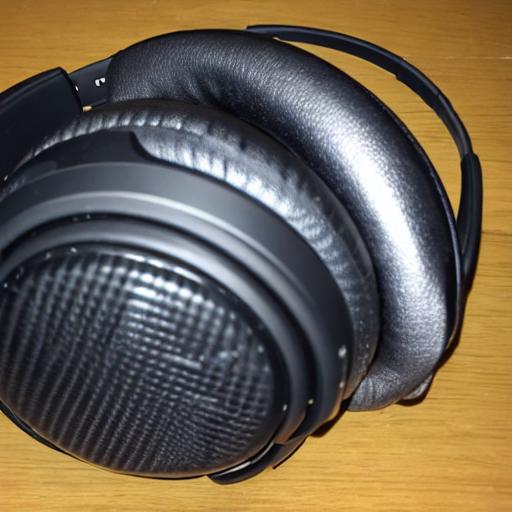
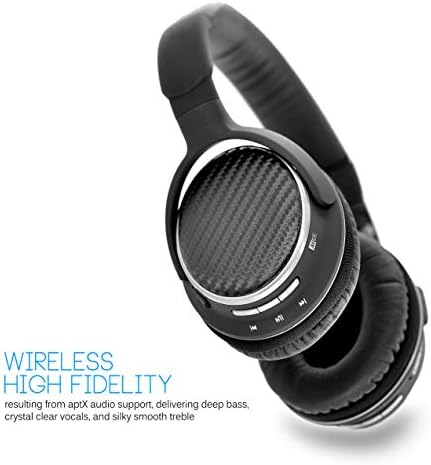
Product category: headphones
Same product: no